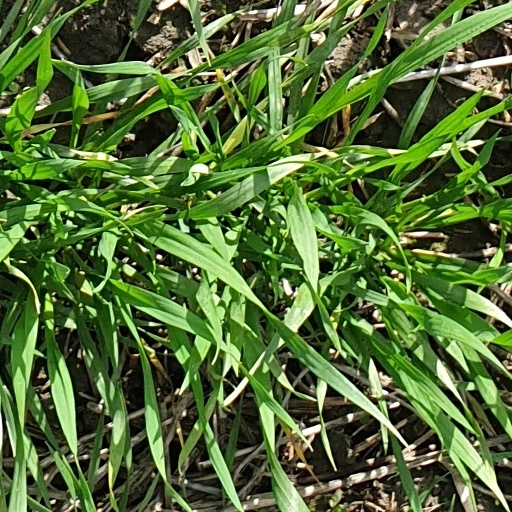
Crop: wheat